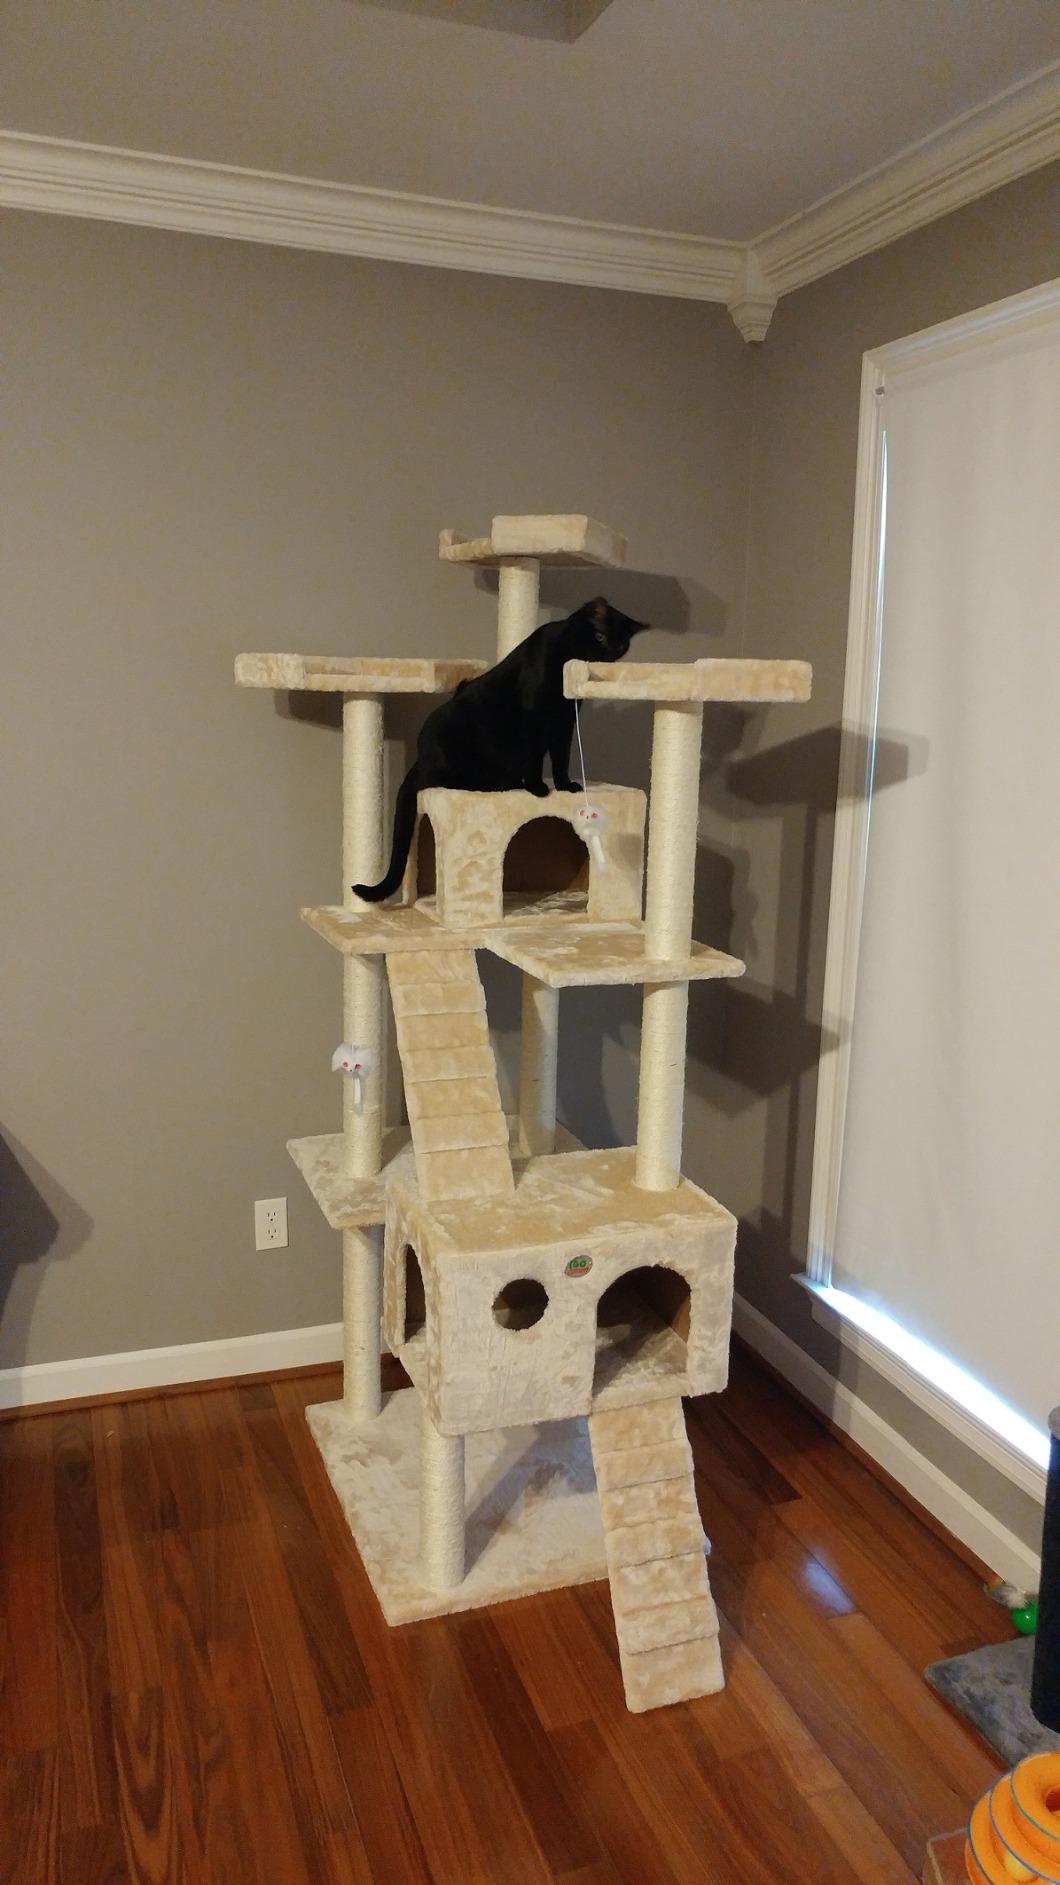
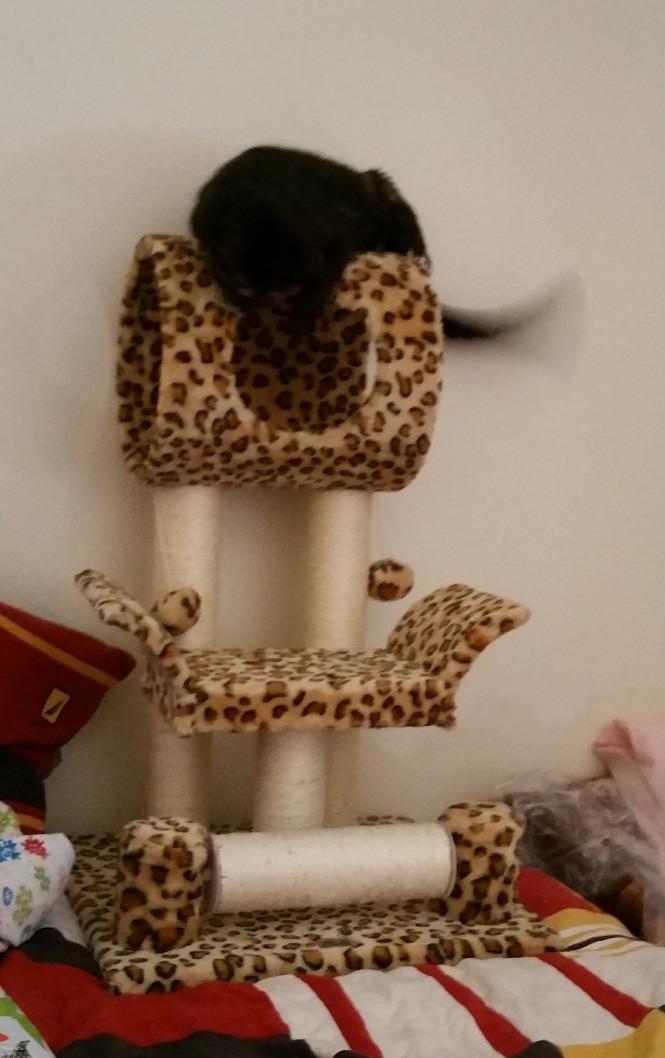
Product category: items_cat tree
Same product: no